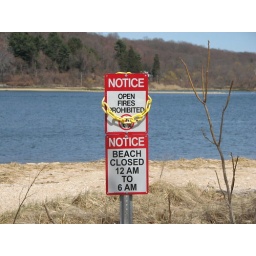
The water was still in the 40s so swimming was out the question